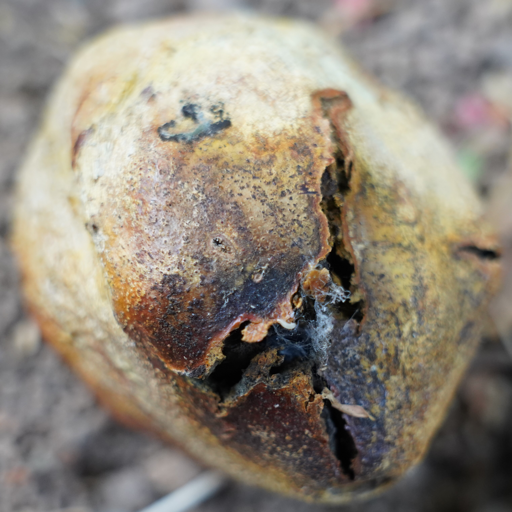
Label: Ectomyelois ceratoniae